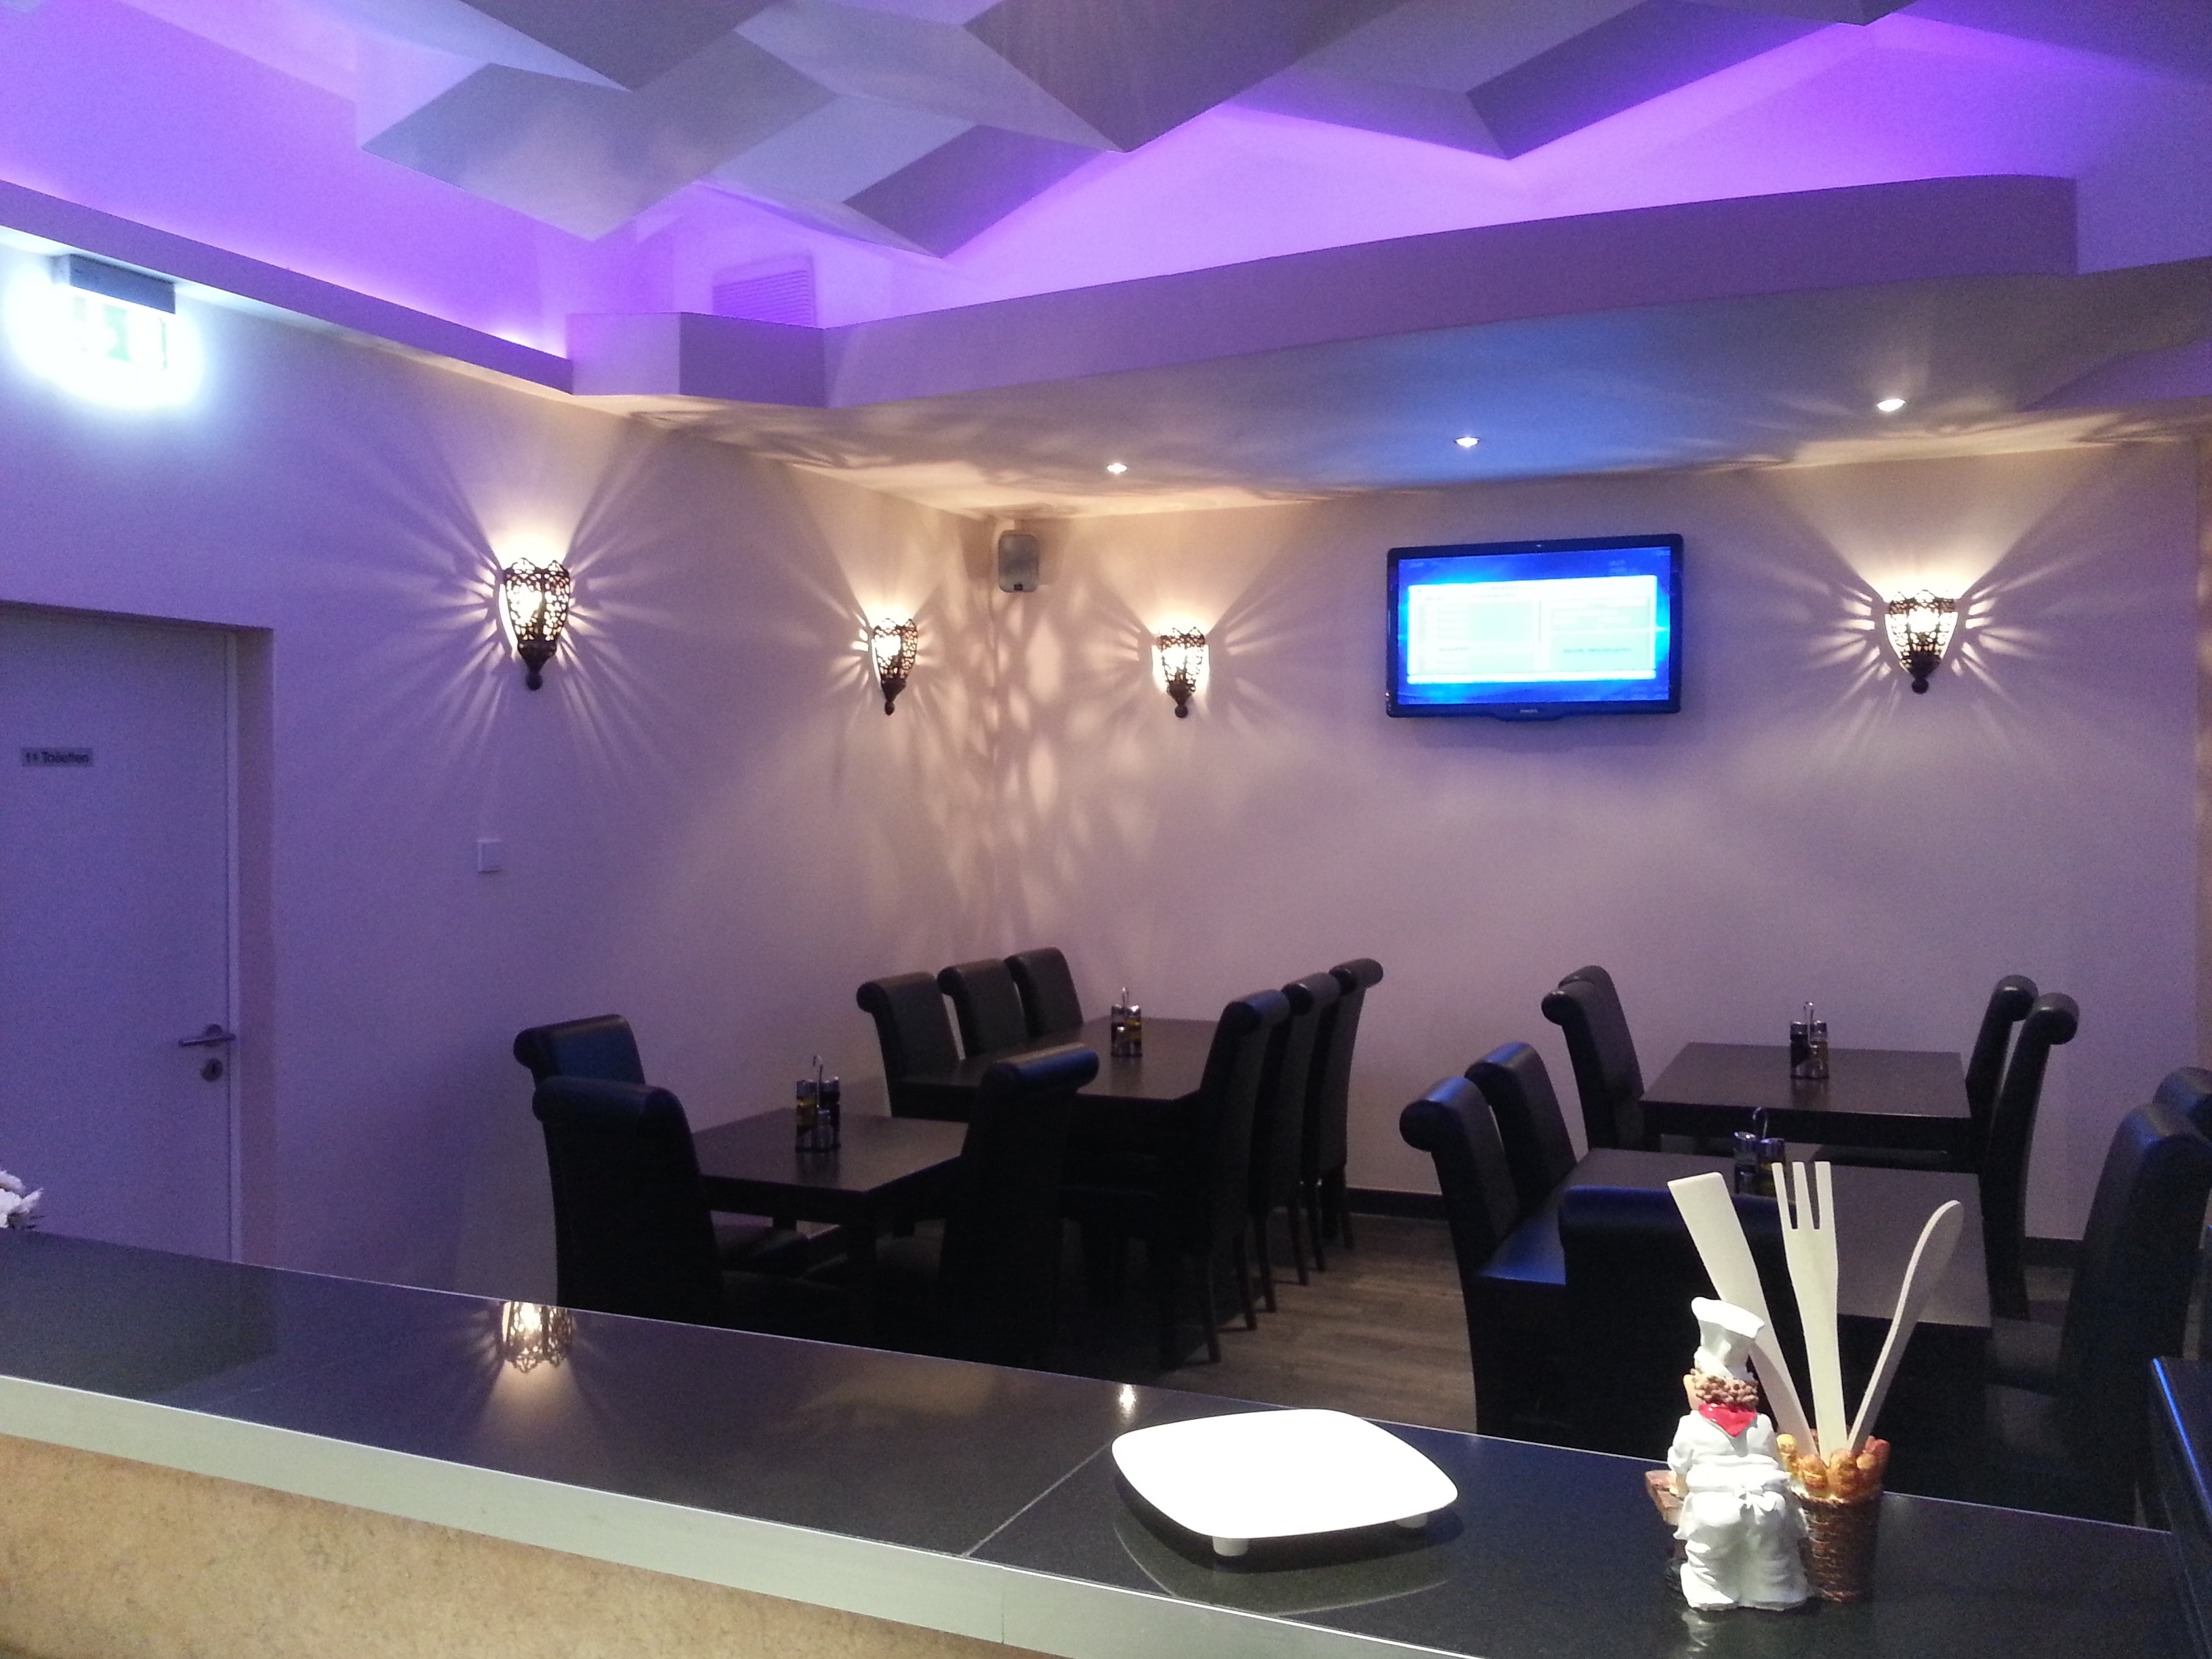
cafe, light, purple, restaurant, bar, ceiling, lighting, interior design, design, dim, inn, caffee, pizzeria, function hall